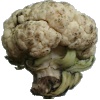
Label: Cauliflower 1